Ricinus

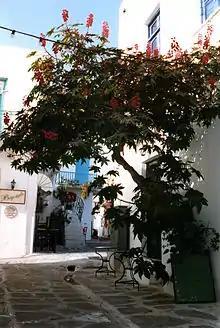
In Greece it is hardy enough to grow as a small tree. In northern countries it is grown instead as an annual.

It is also used extensively as a decorative plant in parks and other public areas, particularly as a "dot plant" in traditional bedding schemes. If sown early, under glass, and kept at a temperature of around until planted out, the castor oil plant can reach a height of in a year. In areas prone to frost it is usually shorter, and grown as if it were an annual. However, it can grow well outdoors in cooler climates, at least in southern England, and the leaves do not appear to suffer frost damage in sheltered spots, where it remains evergreen. It was used in Edwardian times in the parks of Toronto, Canada. Although not cultivated there, the plant grows wild in the US, notably Griffith Park in Los Angeles.